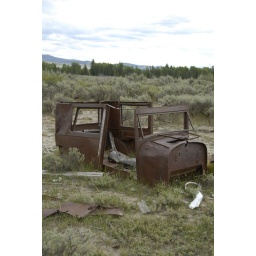
Hmmm, kind of blah in color. Maybe black and white would help.